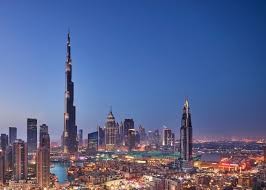
Landmark: Burj Khalifa